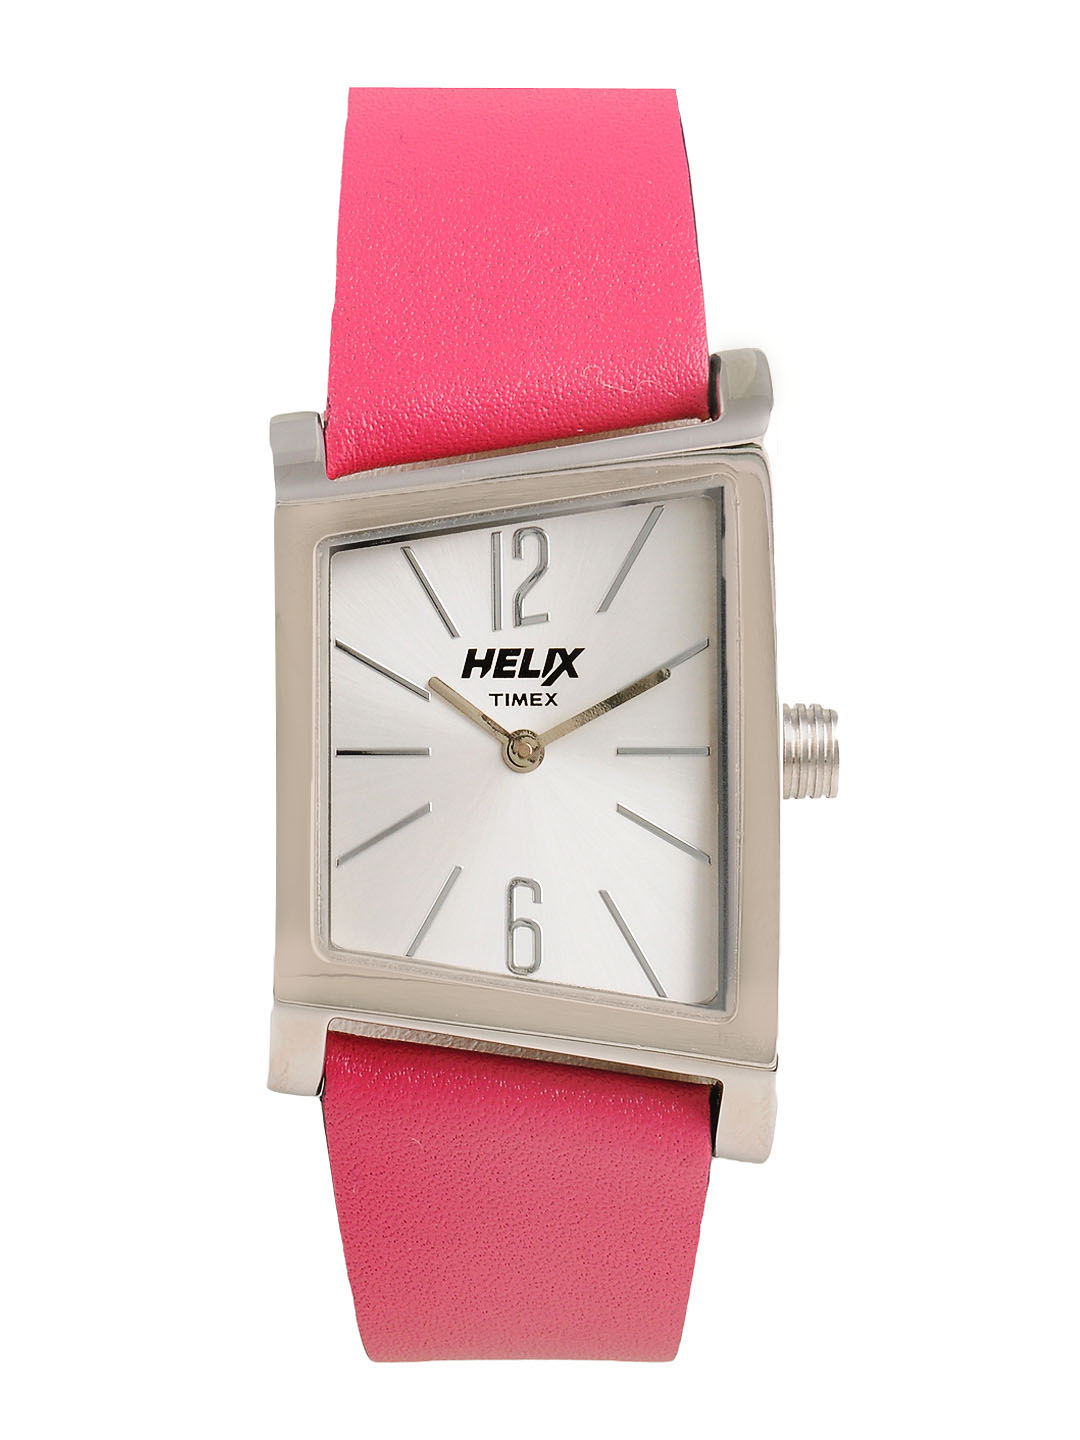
Helix Women Silver Dial Watch
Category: Accessories / Watches / Watches
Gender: Women
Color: Silver
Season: Winter 2016
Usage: Casual